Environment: real
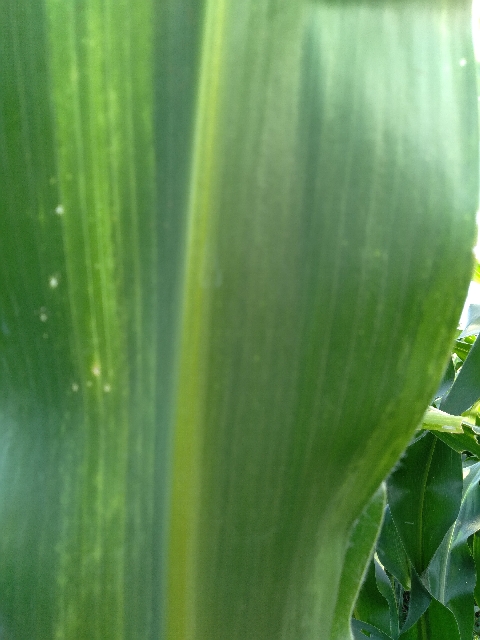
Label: lethal_necrosis